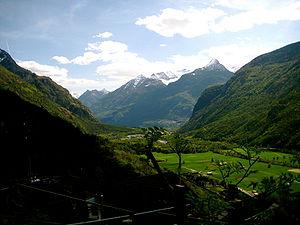
Malvaglia est une localité et une ancienne commune suisse du canton du Tessin, située dans le district de Blenio.